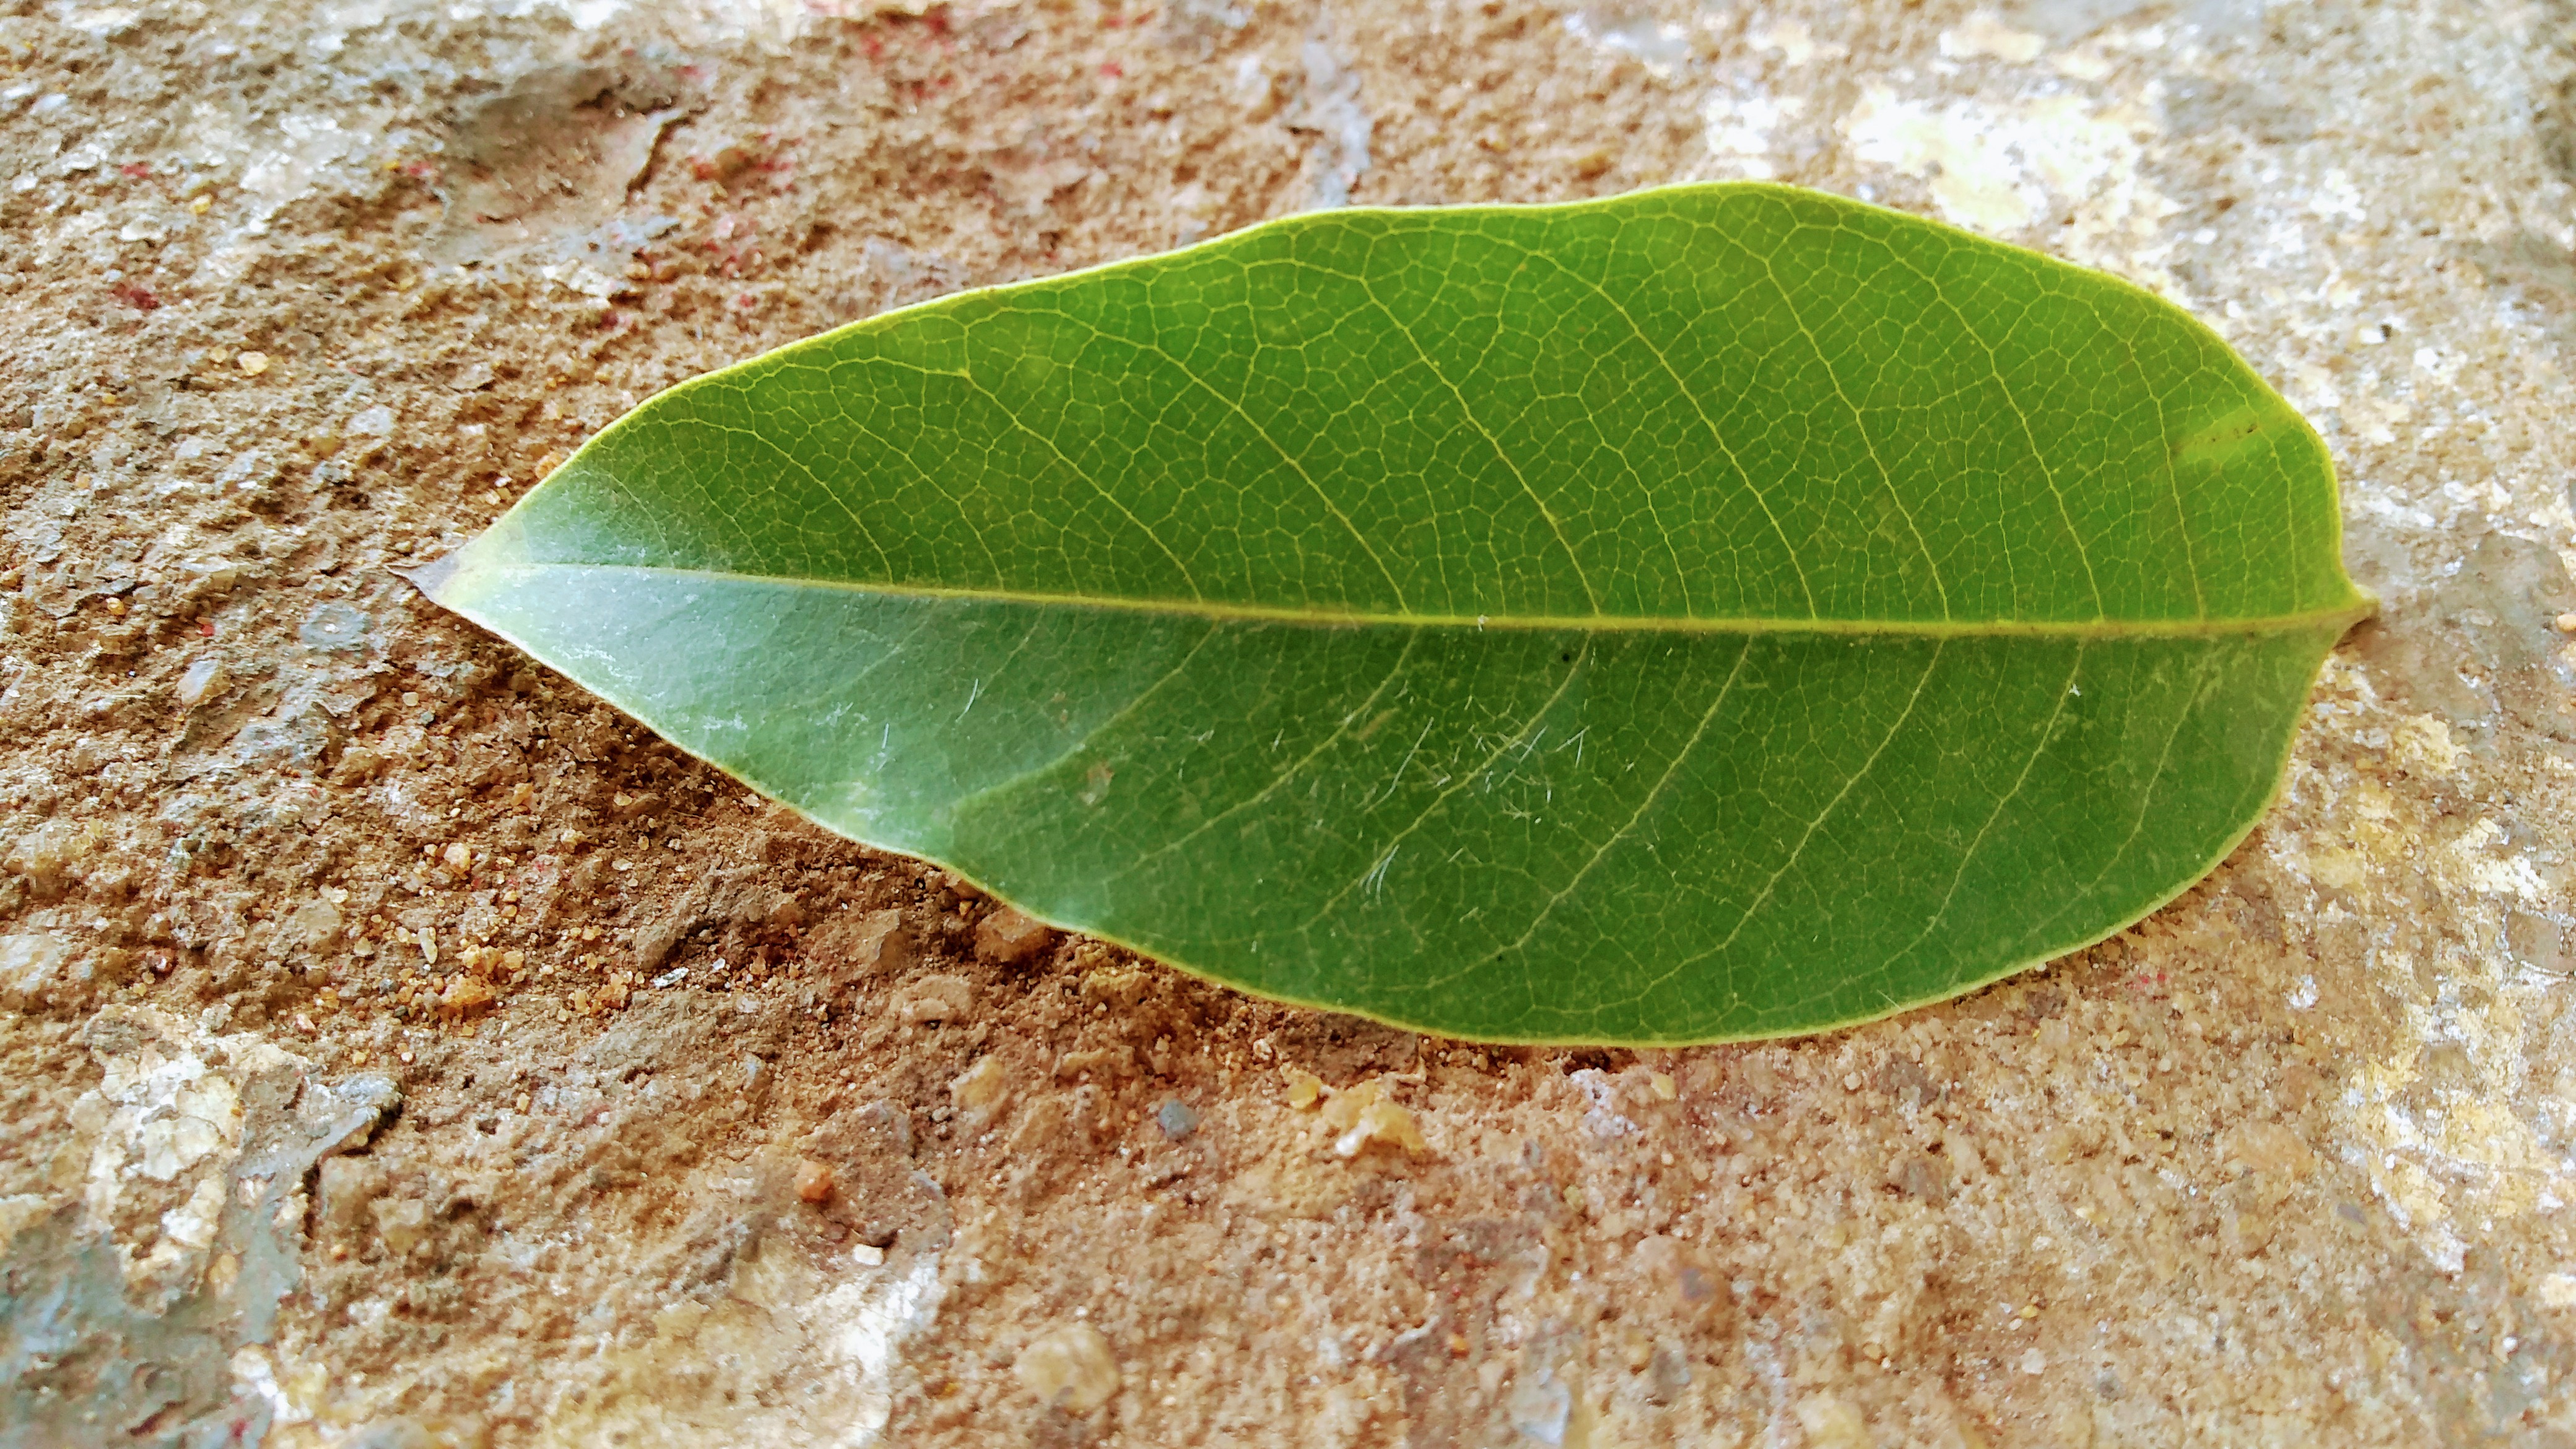
Plant: Sampige